John H. Ferguson

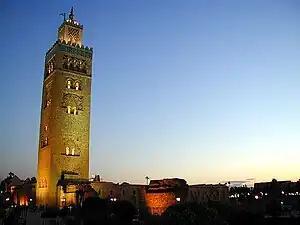
Koutoubia Mosque in Marrakech, Morocco.

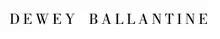
Dewey Ballantine logo

John Haven Ferguson was born in Oklahoma City, Oklahoma. He studied at Yale University and Harvard Law School.